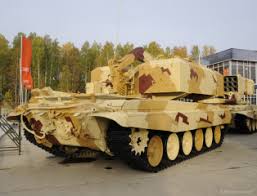
Label: TOS-1